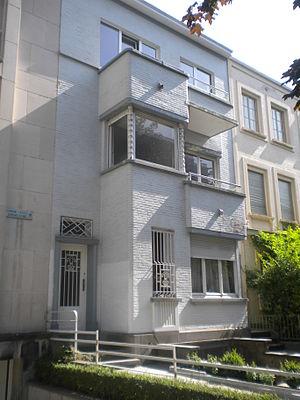
Studio-atelier d'André Franquin avenue du Brésil à Ixelles.
André Franquin, né le 3 janvier 1924 à Etterbeek et mort le 5 janvier 1997 à Saint-Laurent-du-Var, est un auteur belge francophone de bande dessinée, principalement connu pour les séries Spirou et Fantasio, Gaston, Modeste et Pompon et les Idées noires ; il est aussi le créateur du Marsupilami, animal imaginaire.